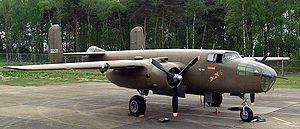
Le North American B-25 Mitchell est un bombardier moyen de la Seconde Guerre mondiale. Sa carrière débute en 1942 par une action d'éclat : le raid sur Tokyo. Il est nommé en l'honneur du pionnier de l'aviation militaire et commandant des forces aériennes américaines en France durant la Première Guerre mondiale, le général William Billy Mitchell.